Adeele Sepp

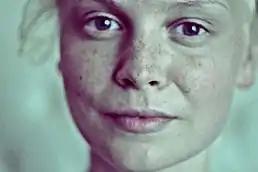
Portrait of Sepp in 2012.

In 2010, Adeele Sepp made her feature film debut in a starring role as Elen in the Richard Meitern and Martin Liira directed student film musical-romance "Tudengimuusikal" about a teenager who moves from her father's home in Tallinn to the student dormitories in Tartu to study economics at university. The film revolves around Elen's newfound liberation from her father, new friendships, and the attentions of two very different young men. The film is interspersed with musical and dance numbers. "Tudengimuusikal" would be Estonia's most expensive student film. In 2018, she appeared in a supporting role as Katrin in the Liina Triškina-Vanhatalo-directed drama "Võta või jäta" for Allfilm.